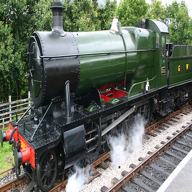
Vehicle type: Trains